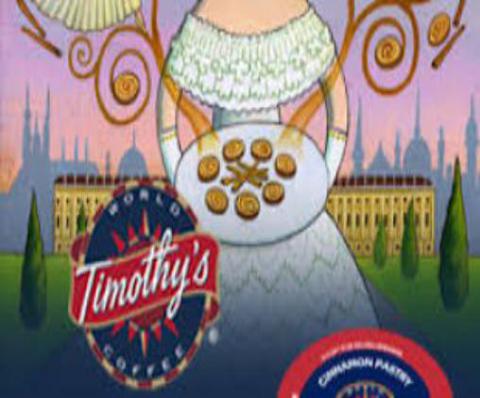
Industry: Food